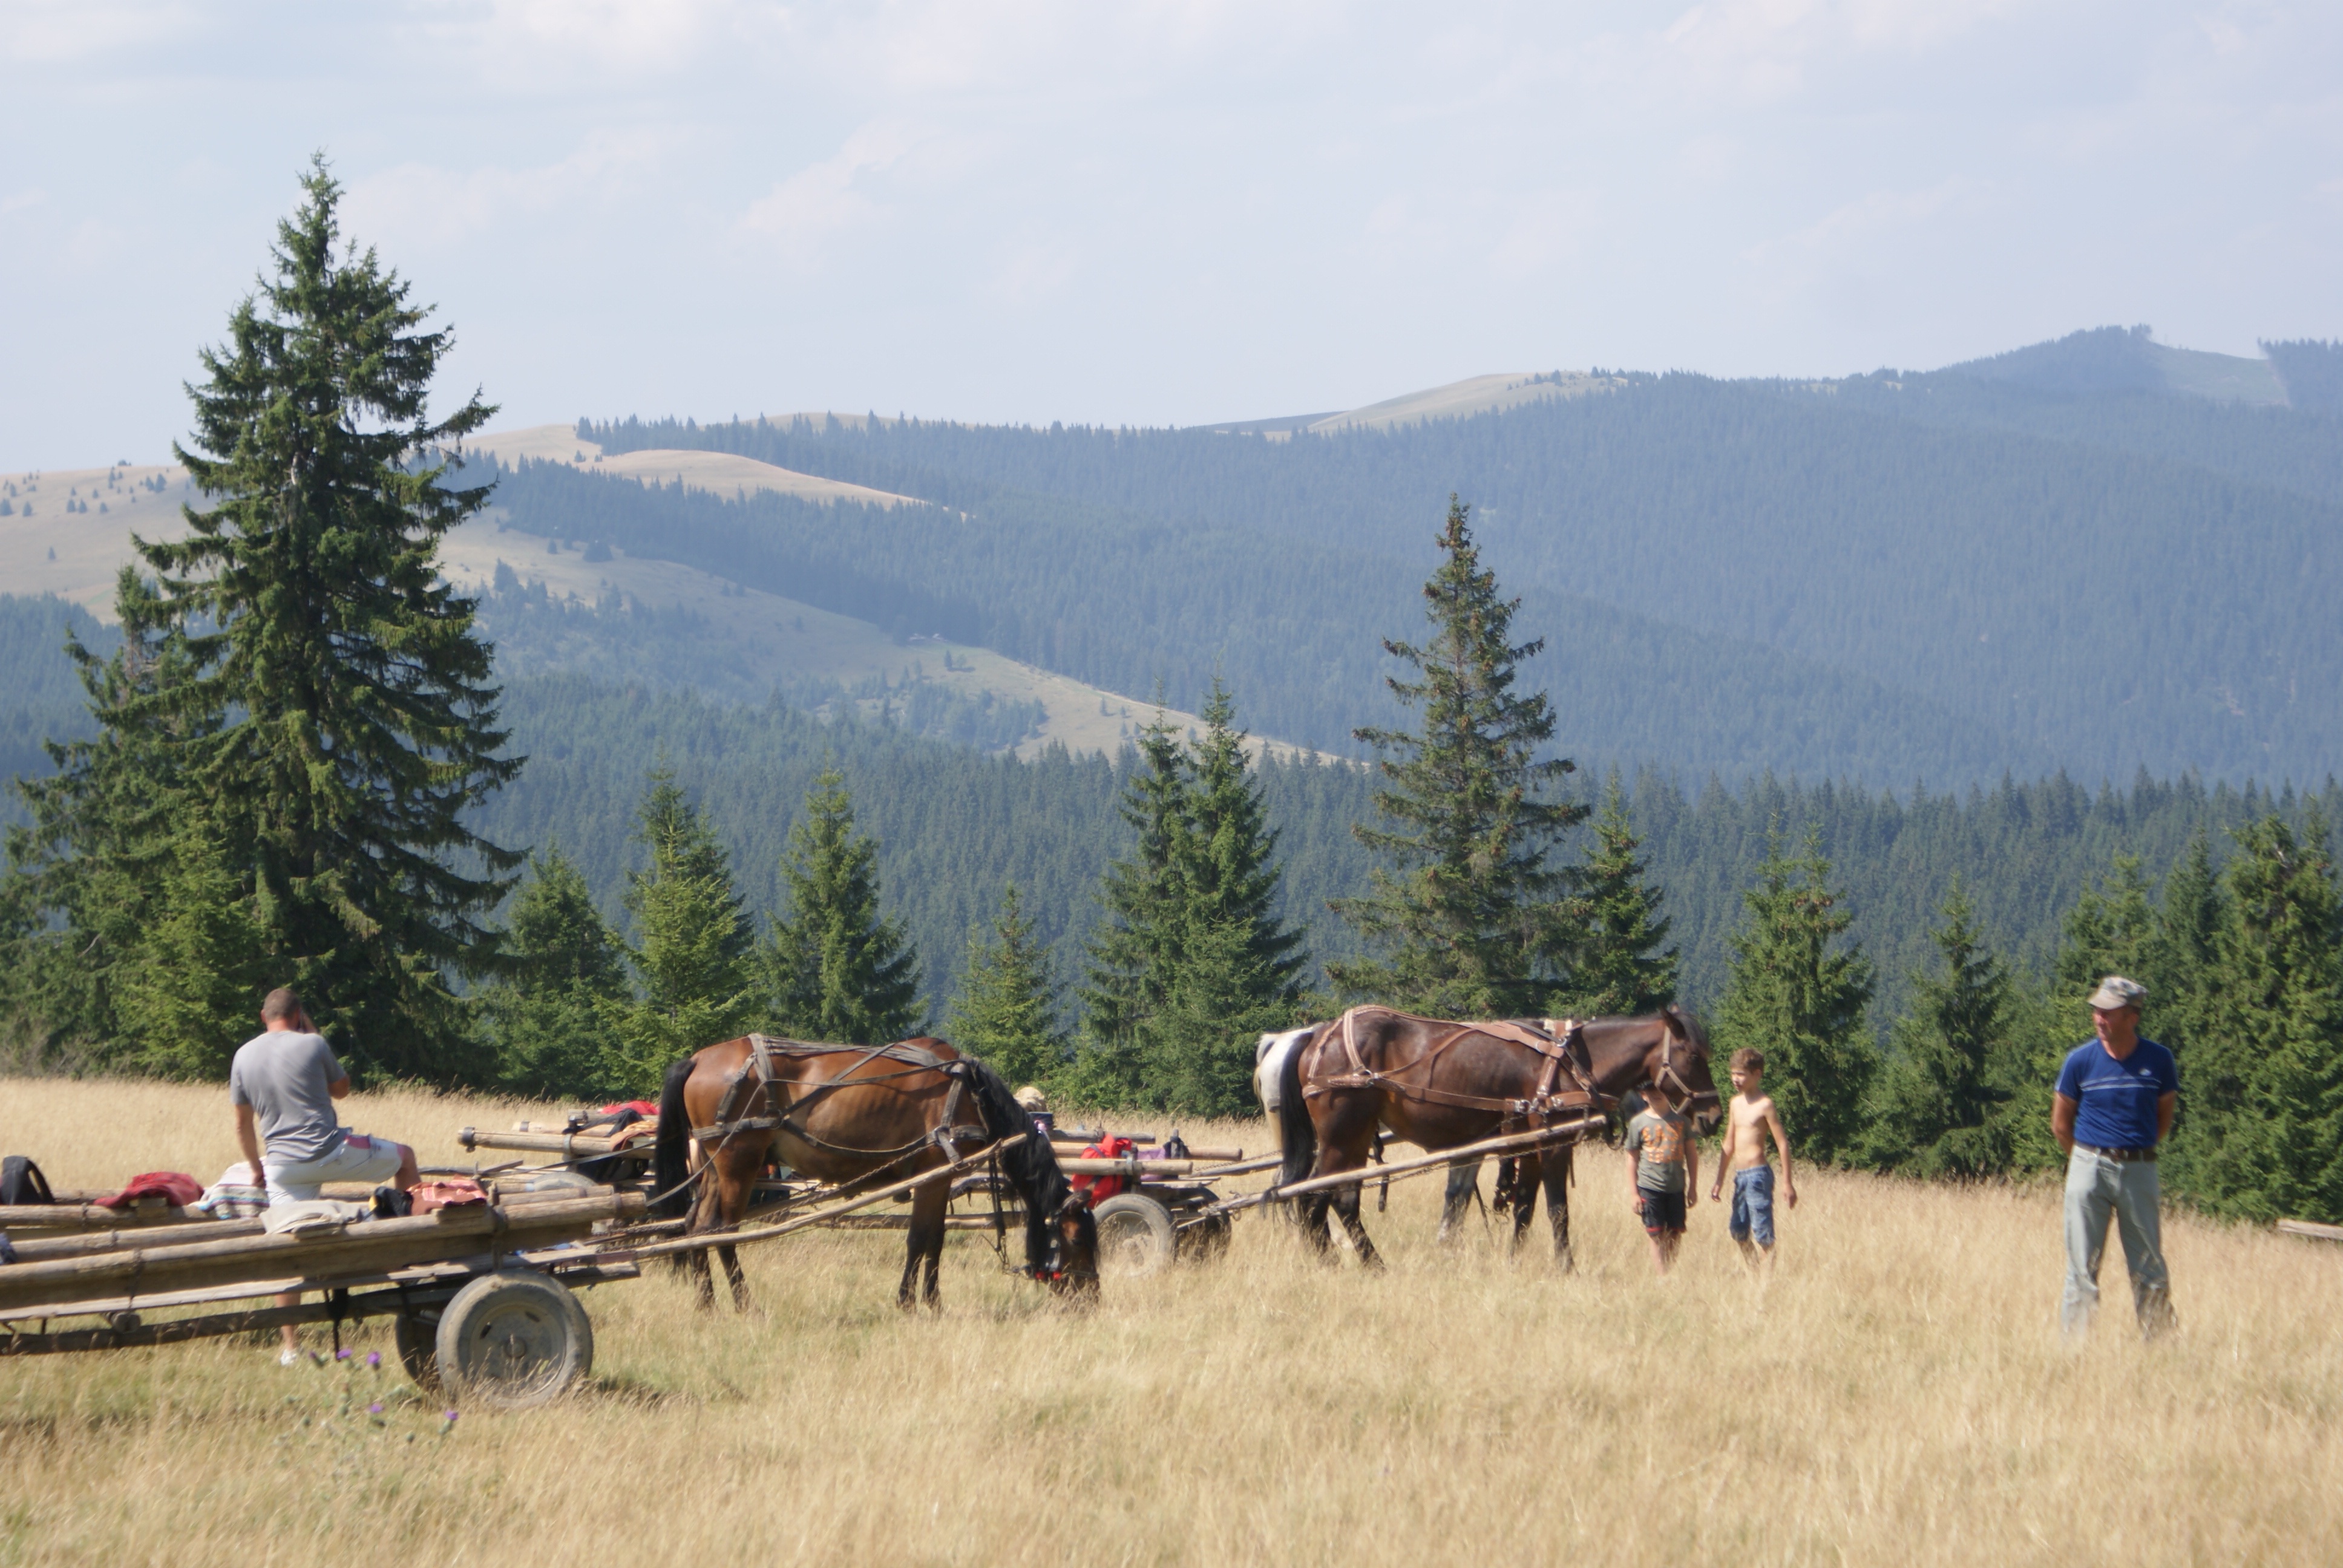
forest, wilderness, cart, old, summer, travel, vehicle, ranch, horse, hungary, mood, ecosystem, folk, pack animal, trail riding, horse like mammal